Robert Merrick Fowler

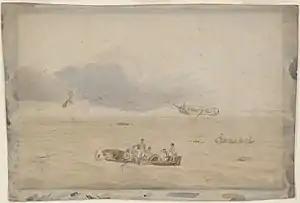
"Wreck of the Porpoise", William Westall, 1803, National Library of Australia

Fowler, born 1778 at Horncastle, Lincolnshire, England joined the Royal Navy in May 1793 as a volunteer. He served as midshipman on "Royal William" and was promoted to lieutenant in February 1800.